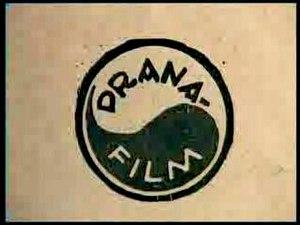
Prana Film GmbH est un studio de cinéma allemand fondé en 1921 à Berlin et qui n'a produit que le seul Nosferatu le vampire réalisé par Murnau, un des plus grands chefs-d’œuvre du cinéma expressionniste allemand.